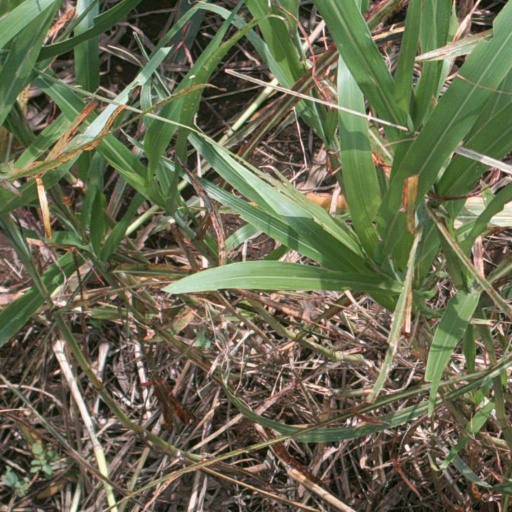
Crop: sorghum